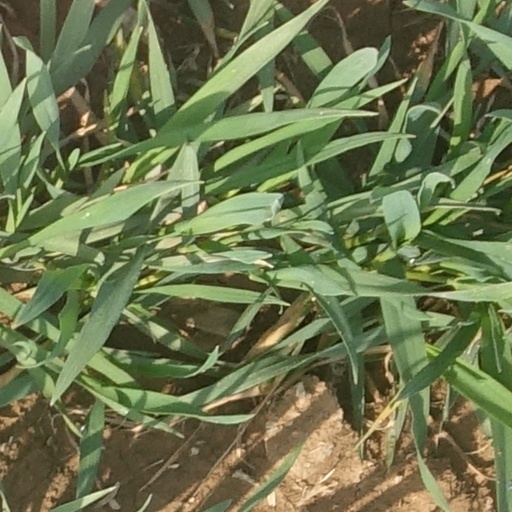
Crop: wheat